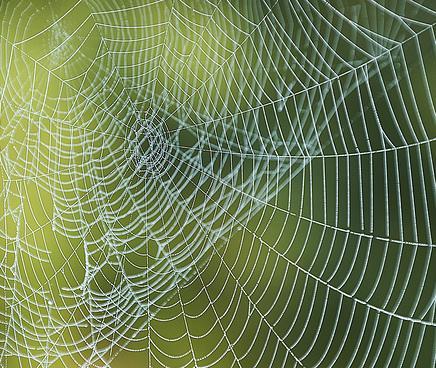
Texture: cobwebbed